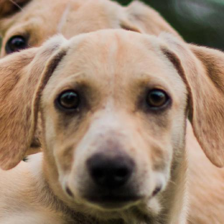
Label: animals